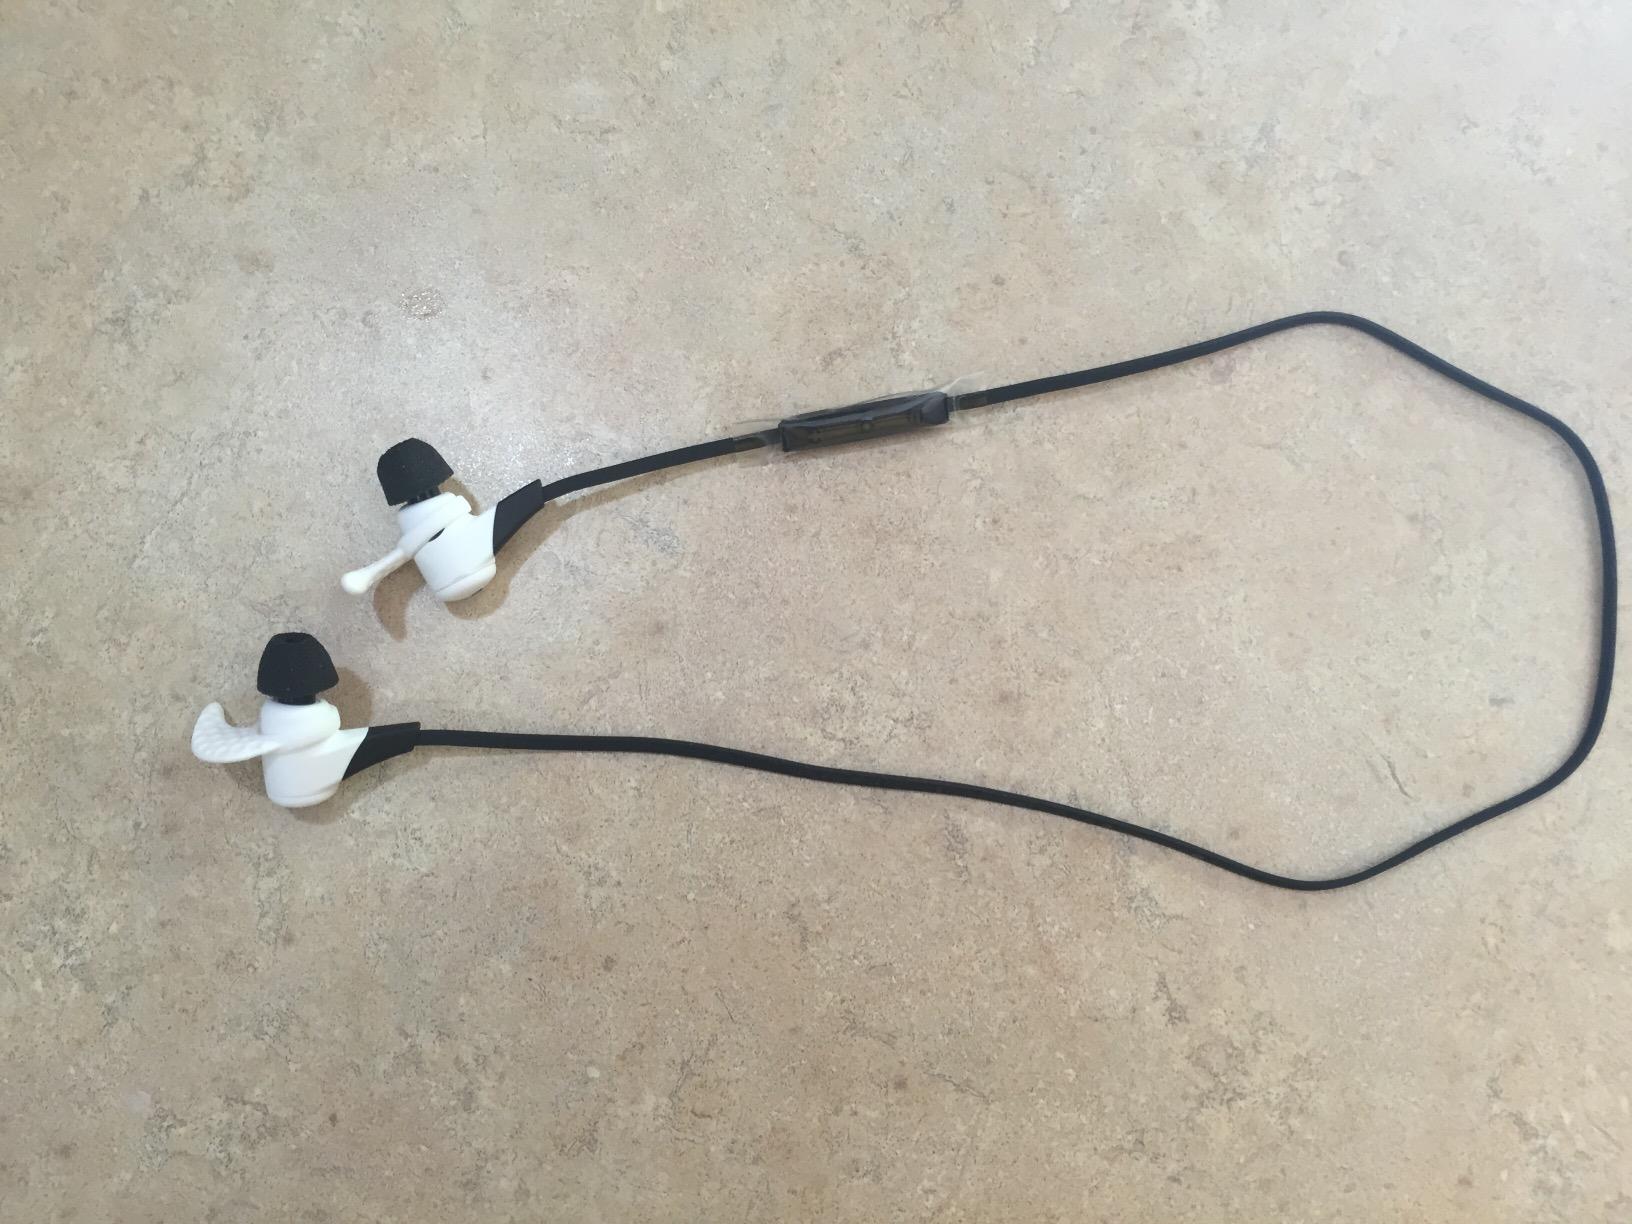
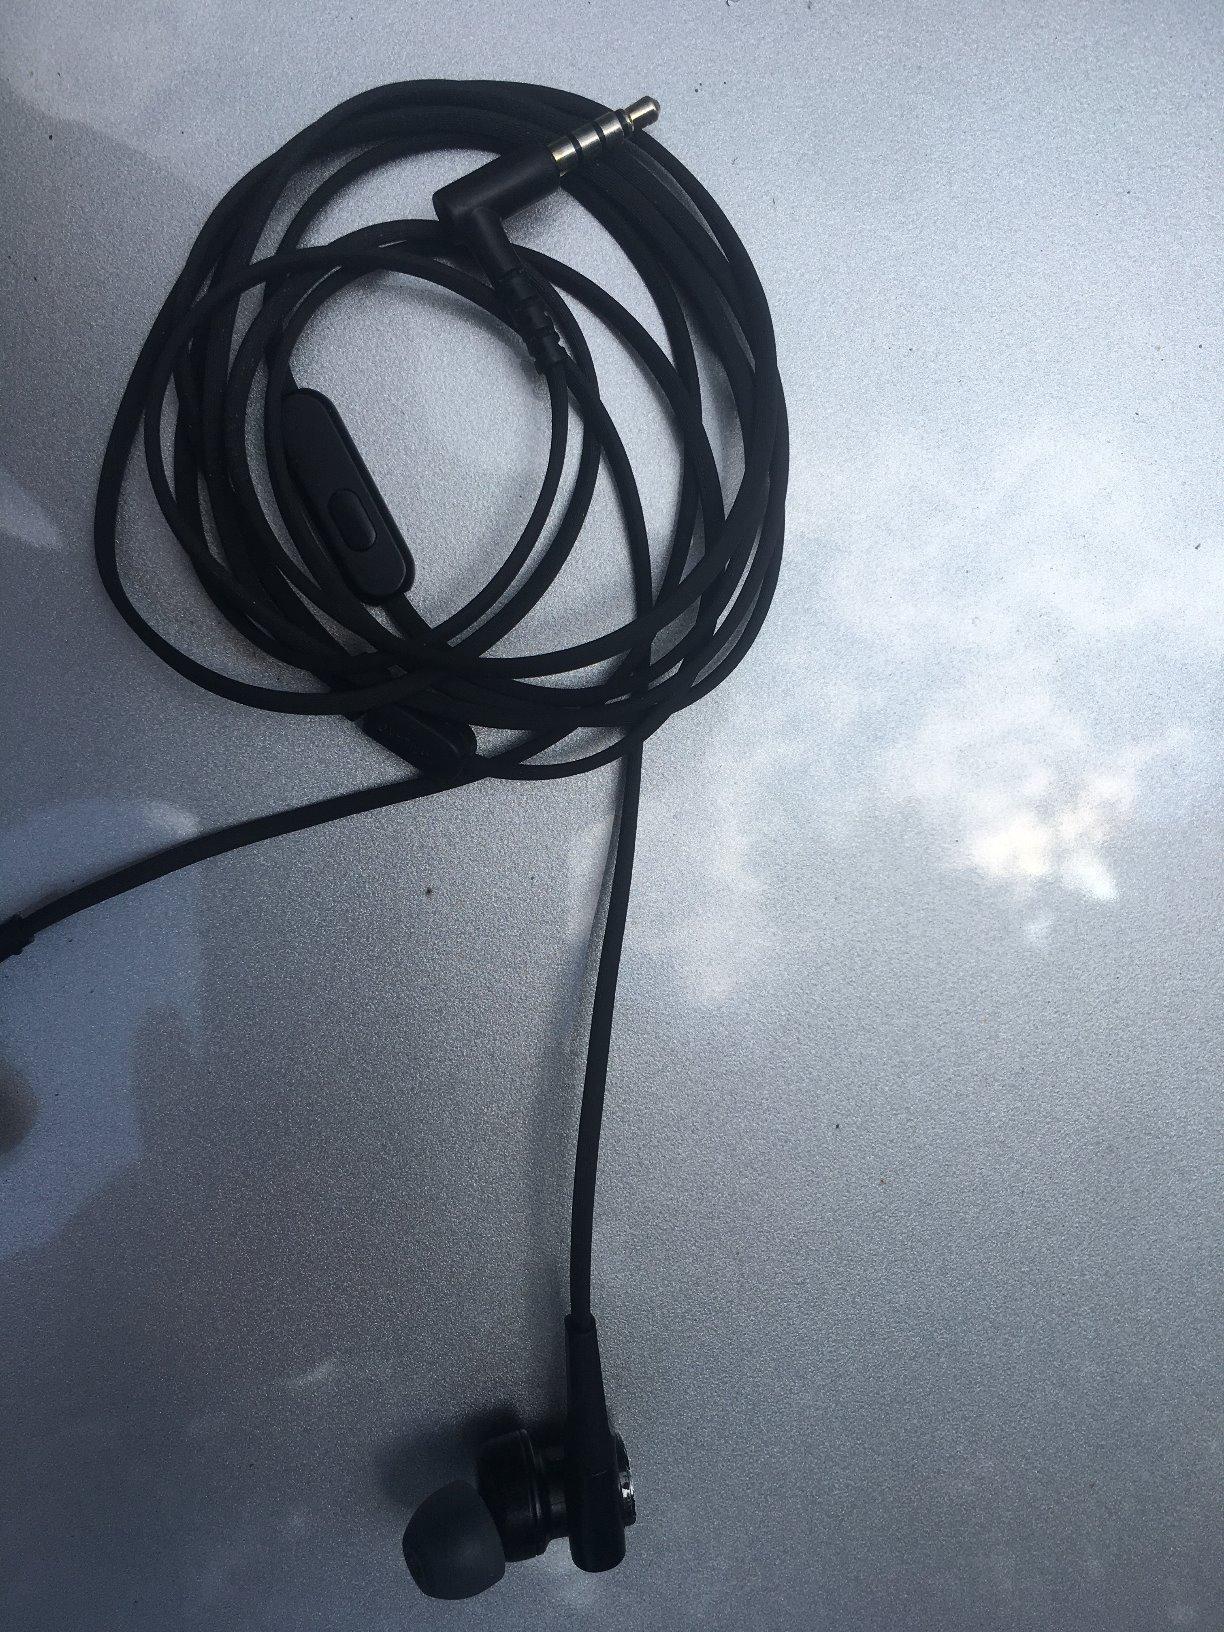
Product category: headphones
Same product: no